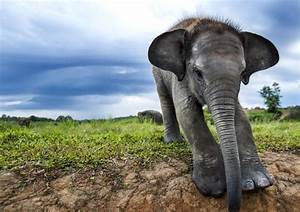
Label: elephant